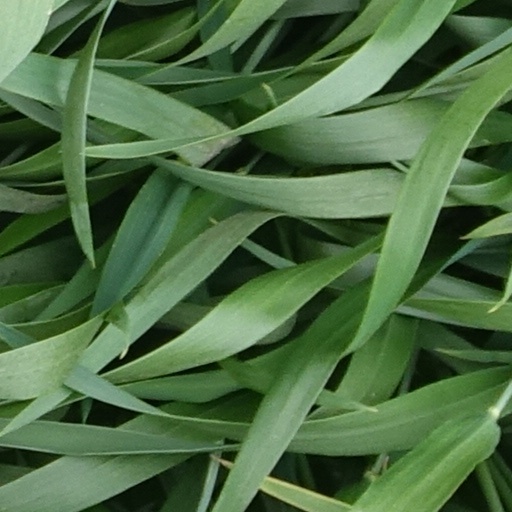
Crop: wheat